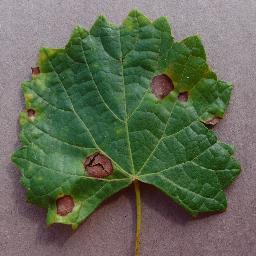
Label: Grape___Black_rot